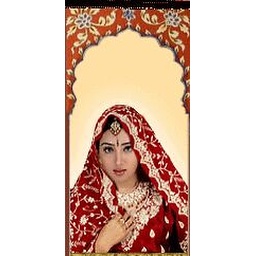
how hindu girls looks in her marriage dress